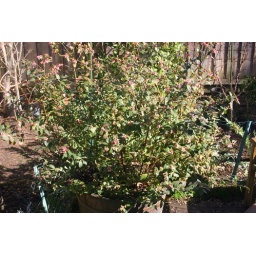
The potted blueberries are out performing the raised bed plants by a factor of 4:1